Ronald Eric Bishop

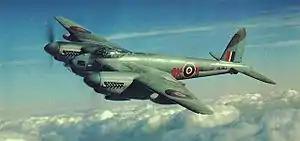
DH98 Mosquito ML963 of 571 Squadron in September 1944

Bishop married Nora Armstrong in Rochford in 1936. They had two sons (one born in 1947). He received the CBE 1946 Birthday Honours. He lived at "Fieldgate" on "Redbourn Lane" (B487) in Hatching Green, Harpenden, then "South Holme".